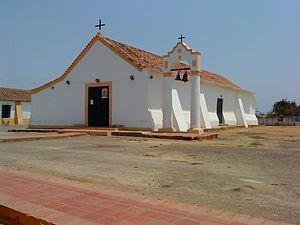
Jadacaquiva est l'une des neuf paroisses civiles de la municipalité de Falcón dans l'État de Falcón au Venezuela.